Pakistan Air Force

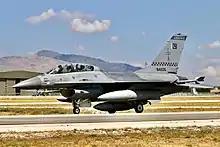
The F-16BM (S. No. 84606) from the No. 11 Squadron "Arrows" which shot down one of the Indian jets in 2019

The Pakistan Army faced several problems during its 2009 offensive against the Taliban in North-West Pakistan. Hundreds of thousands of Pakistanis vacated the area when the offensive was announced and, eventually, over two million had to be accommodated in refugee camps. The offensive was to be completed as quickly as possible to allow the refugees to return to their homes but the army's fleet attack helicopters were insufficient to provide adequate support to infantry on the ground. The PAF was sent into action against the Taliban to make up for the lack of helicopter gunships. Because the PAF was trained and equipped to fight a conventional war, a new "counter-terrorist doctrine" had to be improvised.